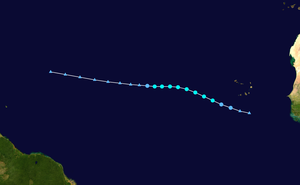
La saison cyclonique 2012 dans l'océan Atlantique nord débute officiellement le 1ᵉʳ juin pour se terminer le 30 novembre 2012, selon la définition de l'Organisation météorologique mondiale. Cependant, la première tempête tropicale de l'année, nommée Alberto, s'est formée dès le 19 mai. Depuis la formation de la tempête tropicale Debby le 23 juin, cette saison est la toute première à enregistrer 4 tempêtes nommées avant le mois de juillet, bien que le record détenu date de 1851.